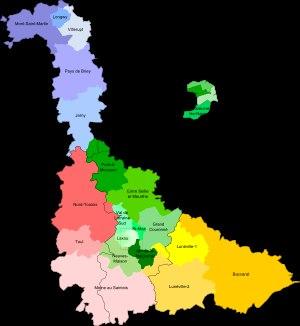
Jusqu'en 2015, le département de Meurthe-et-Moselle comprenait 44 cantons. À la suite du redécoupage cantonal de 2014, le nombre de cantons est réduit à 23.